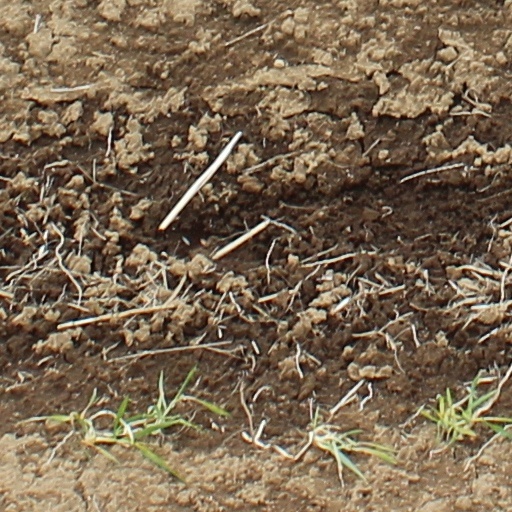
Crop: wheat